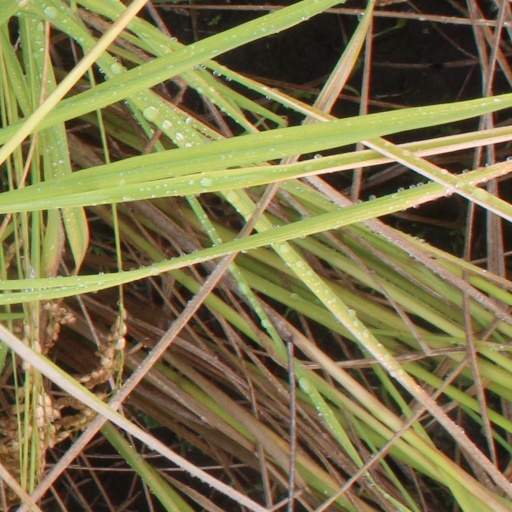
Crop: rice